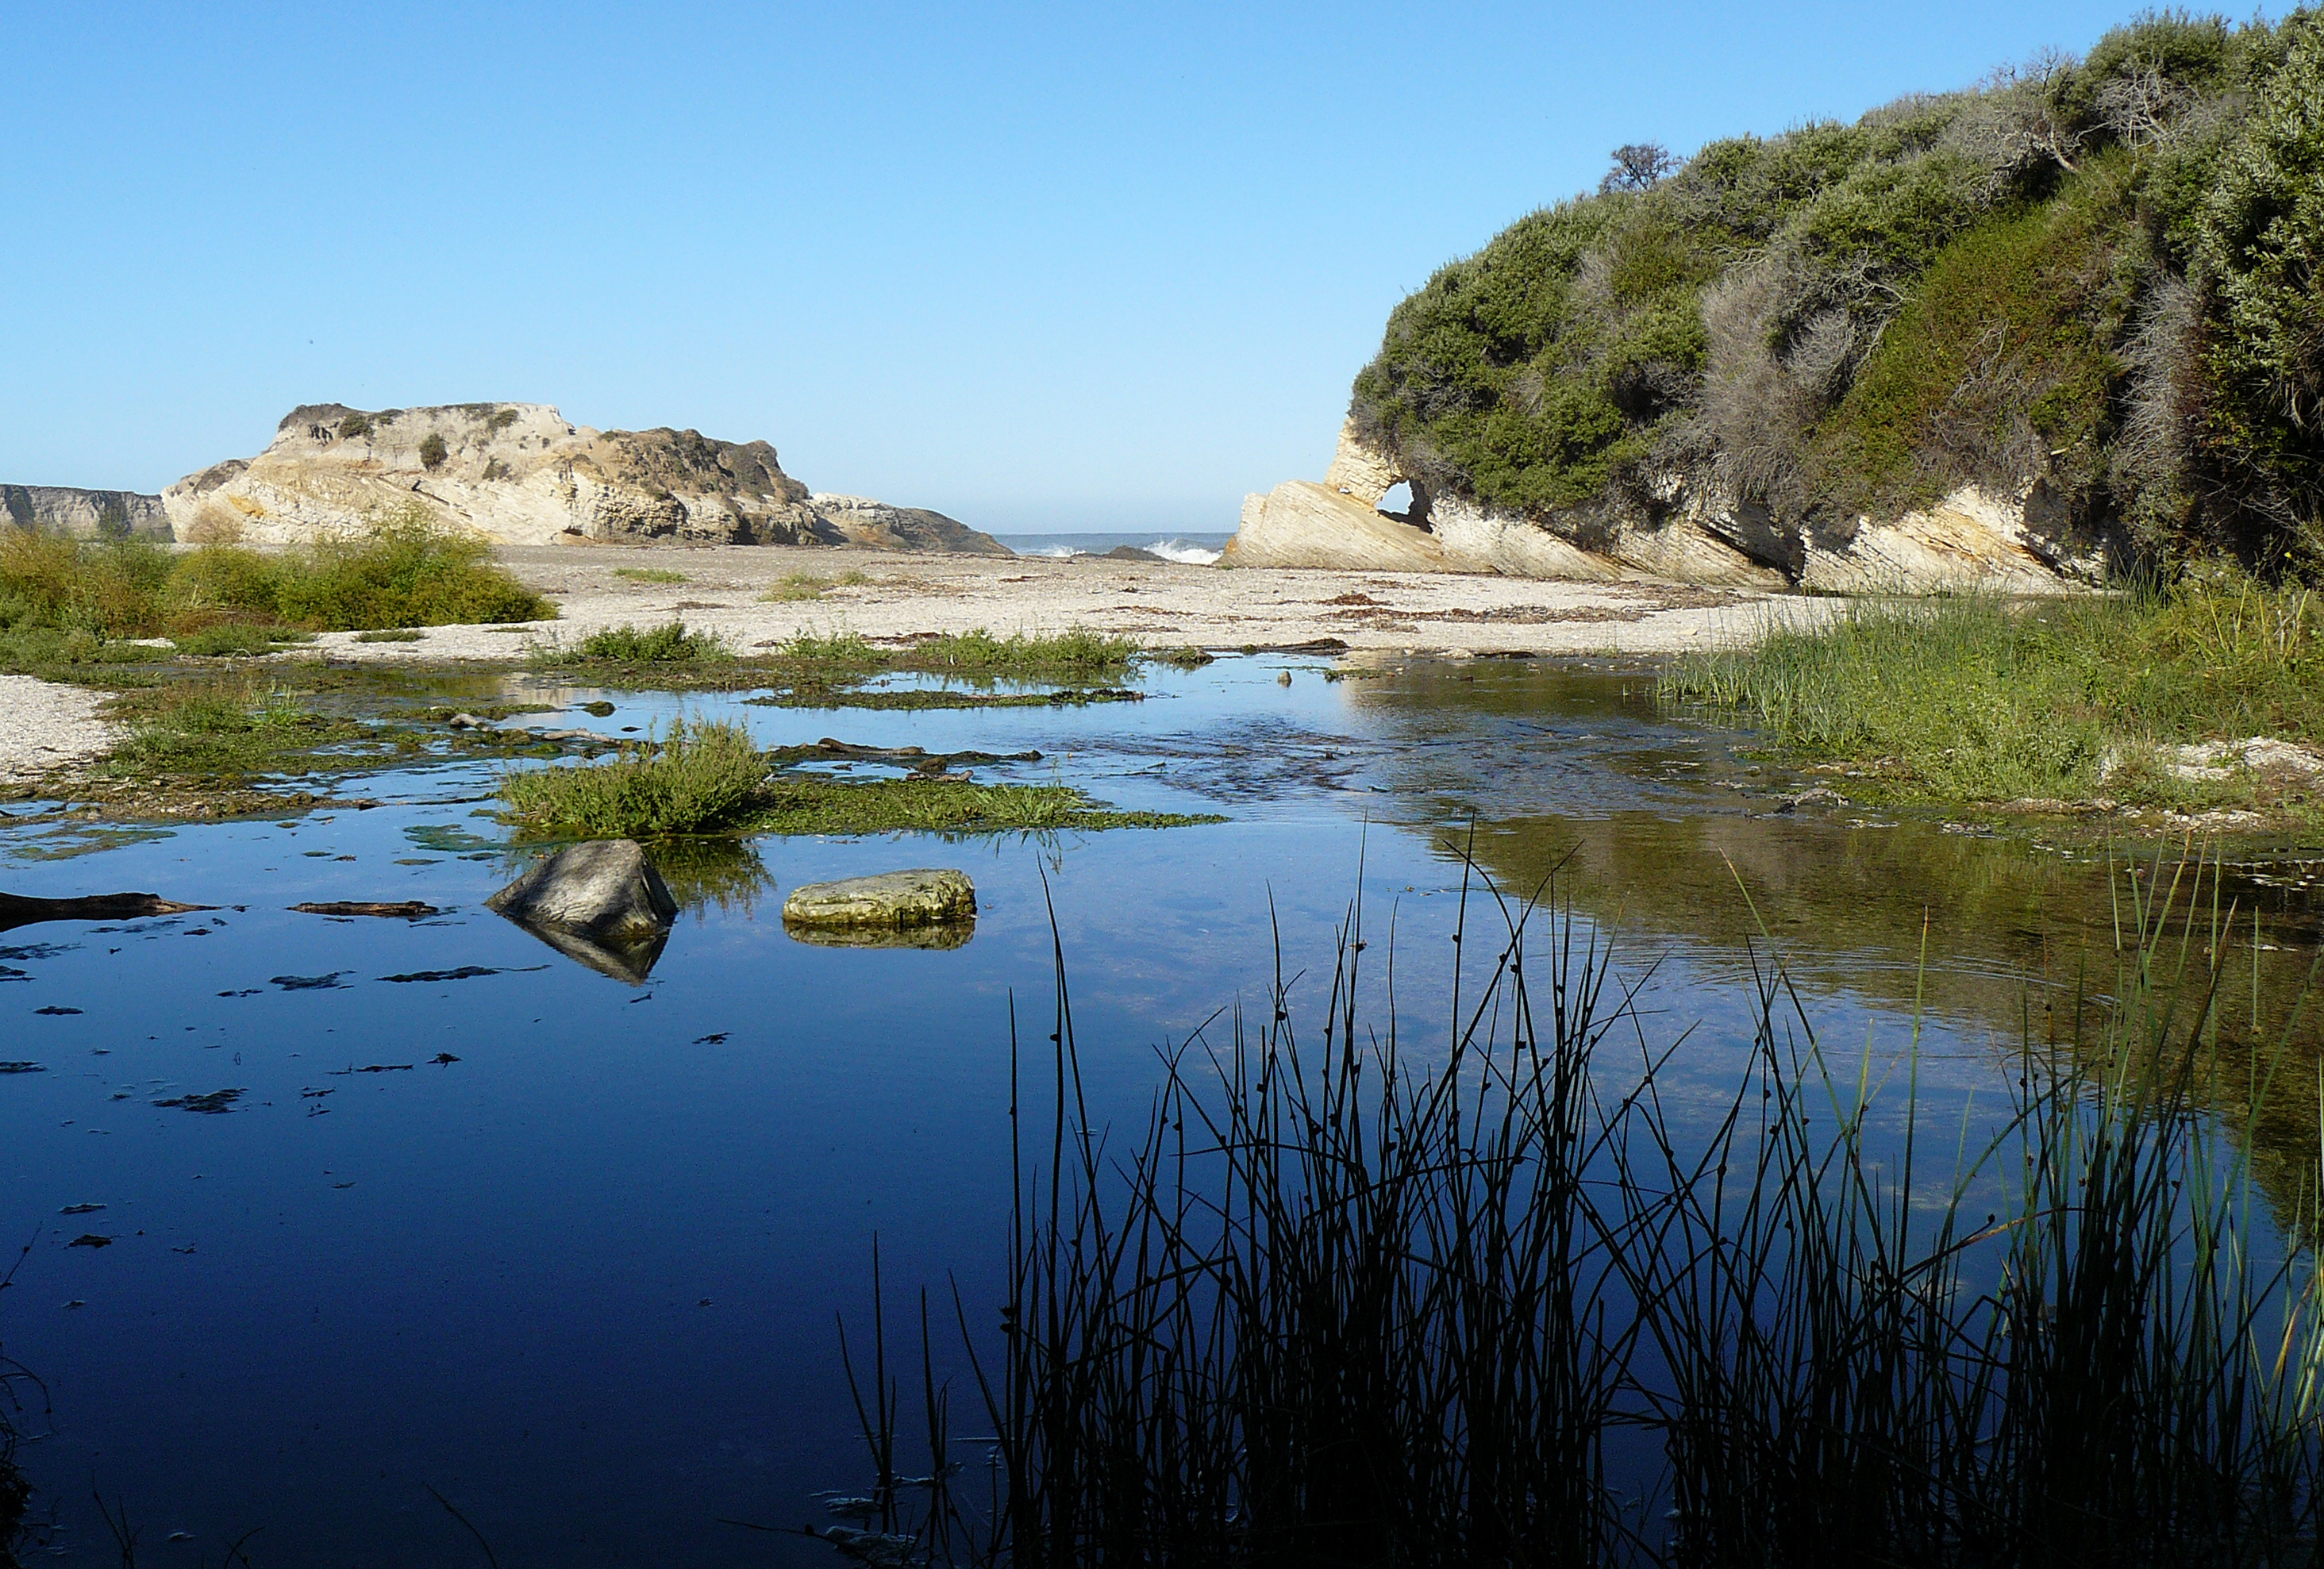
landscape, sea, coast, water, nature, rock, wilderness, shore, lake, river, reflection, bay, reservoir, terrain, body of water, wetland, loch, califstateparks, birdingthecentralcoast, montanadeorostatepark, joycecory, spoonerscove, spottedsandpiper, islaycreek, californiacreeks, natural environment